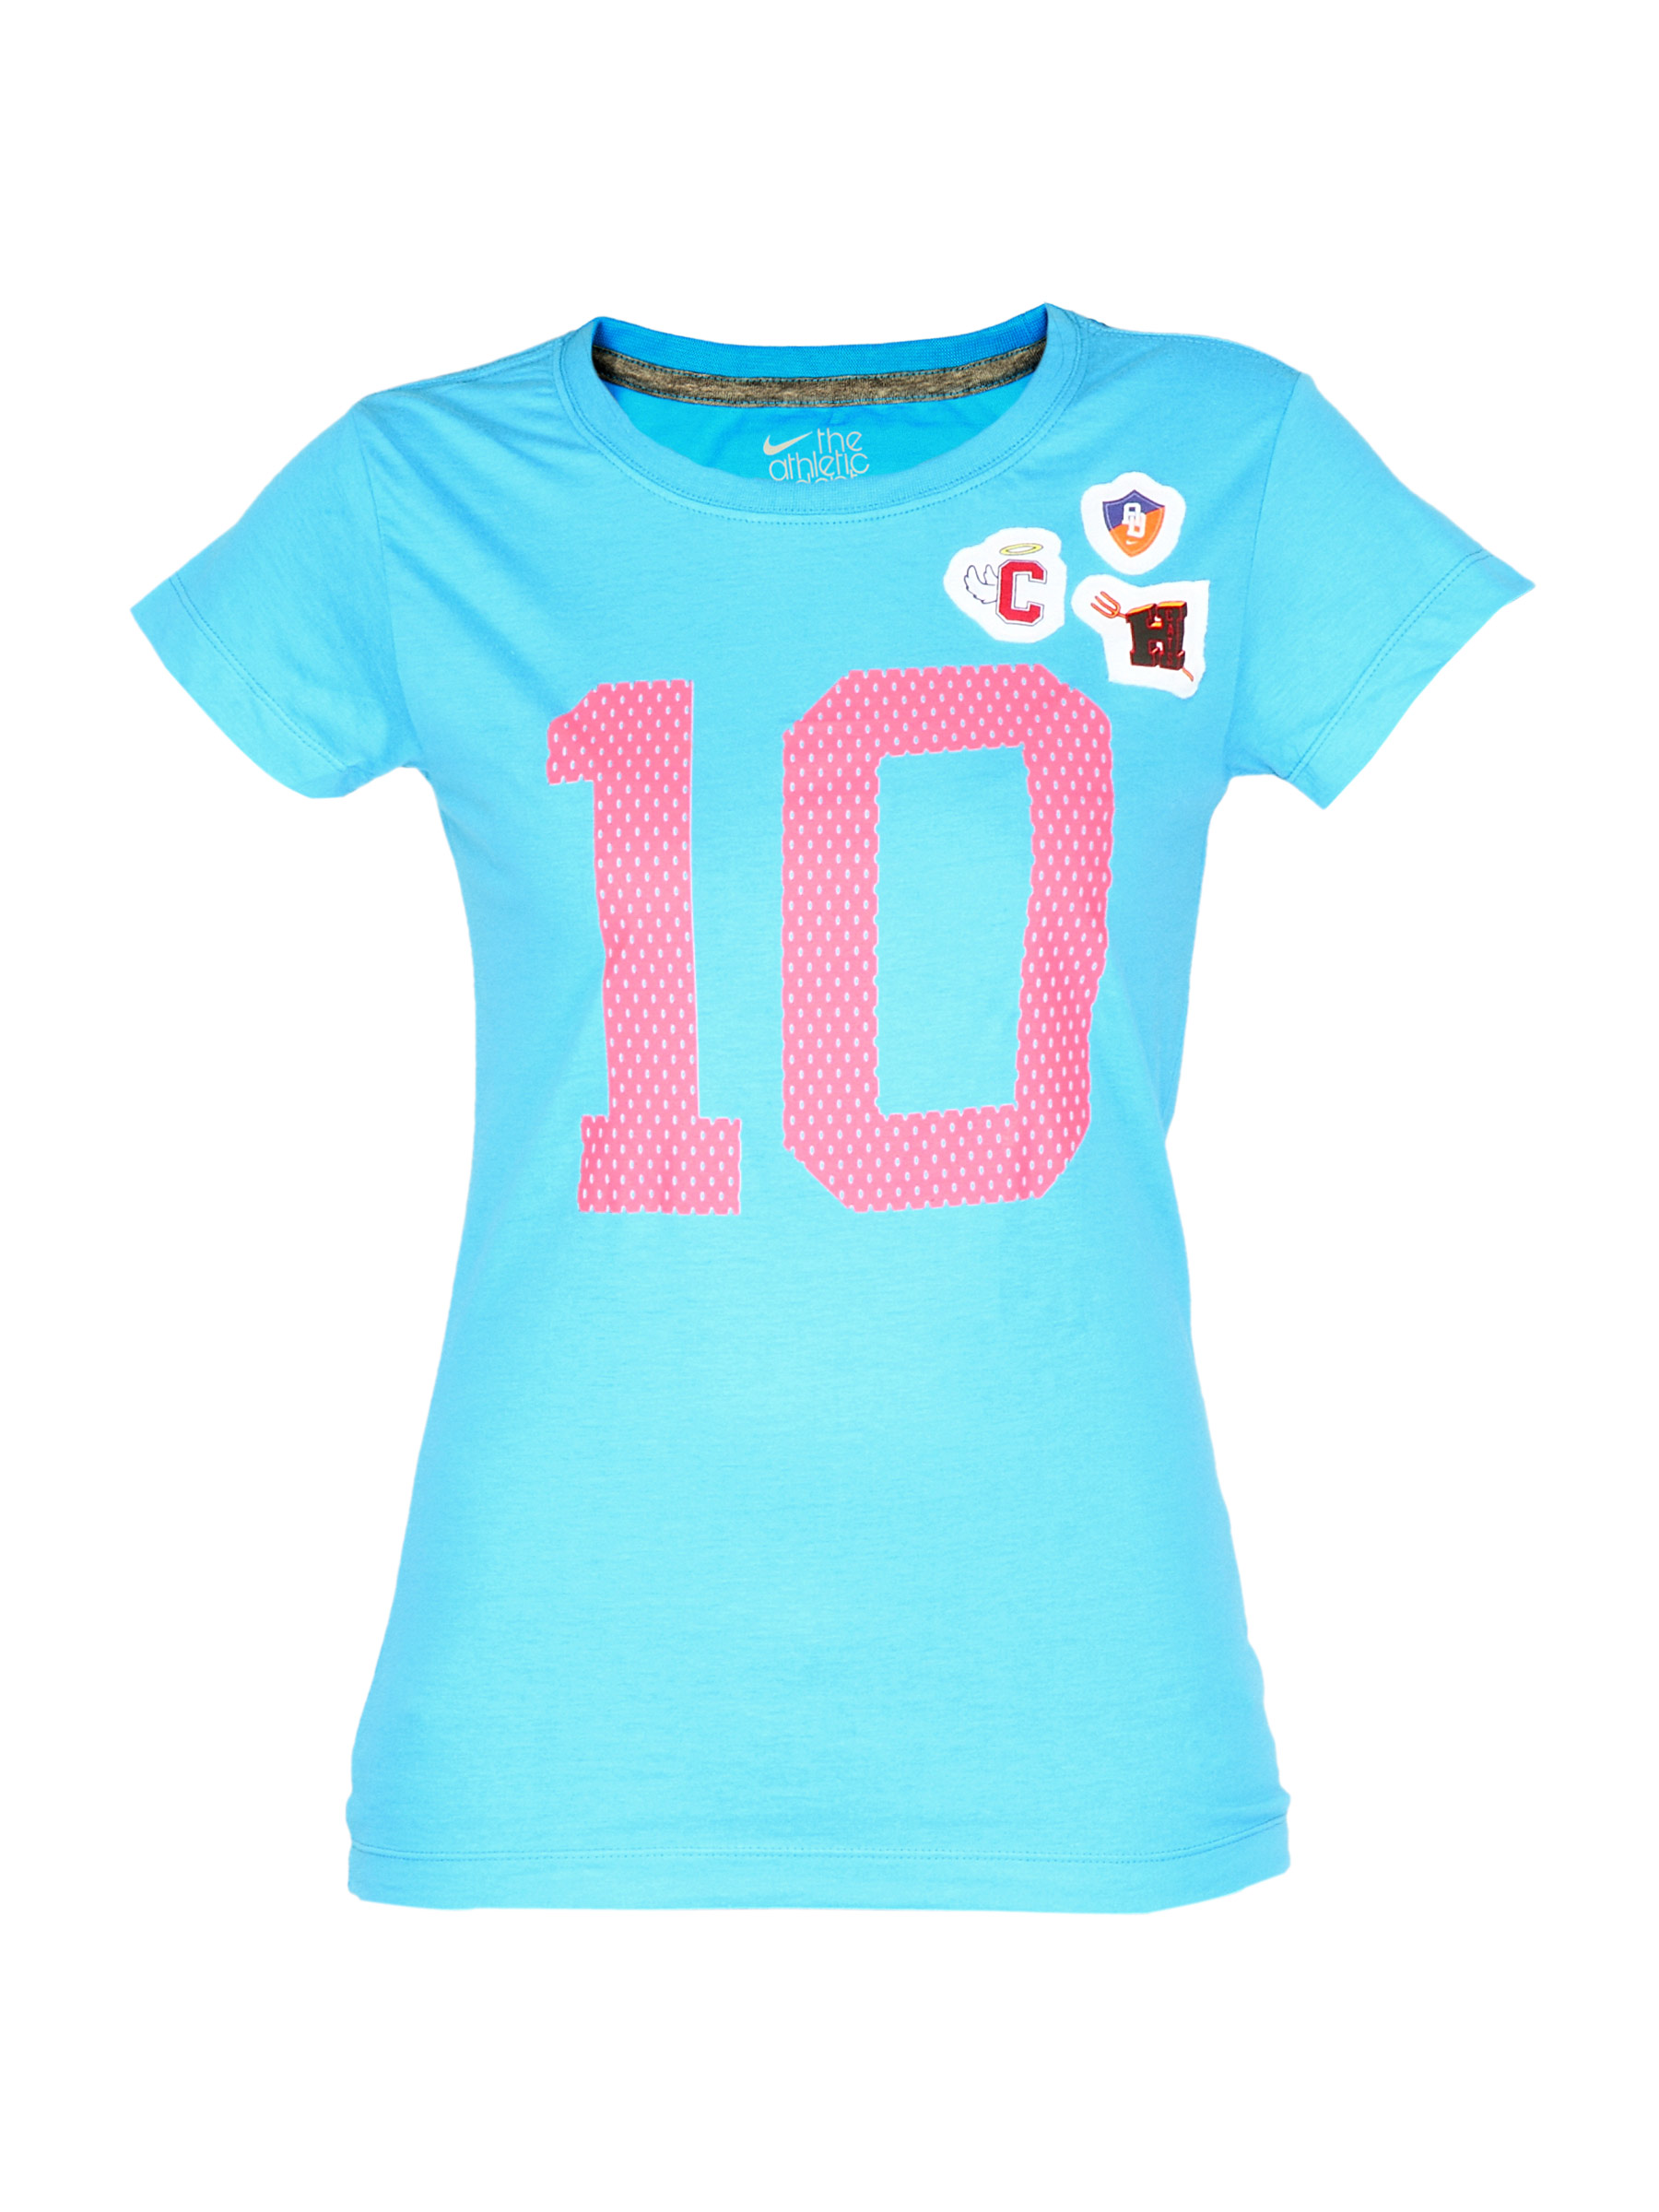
Nike Women Casual short sleeve tshirt Blue Tshirts
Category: Apparel / Topwear / Tshirts
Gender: Women
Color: Blue
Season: Fall 2011
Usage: Casual